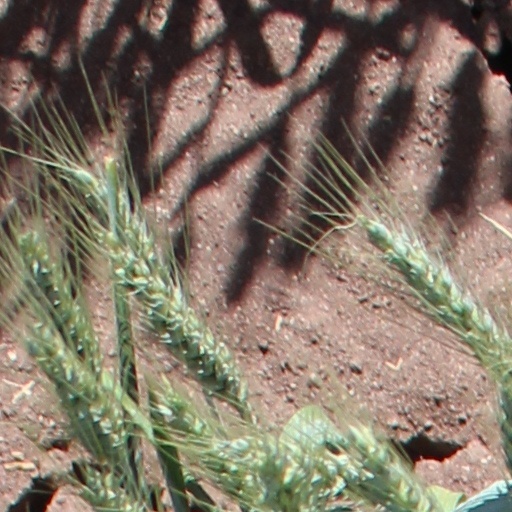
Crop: wheat